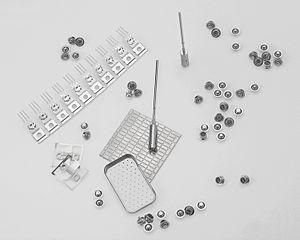
photos electroless nickel